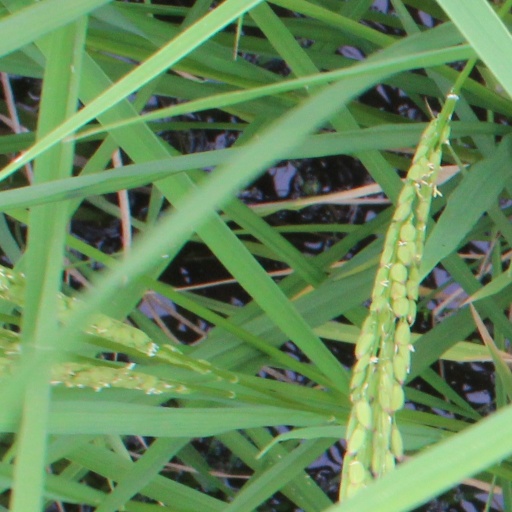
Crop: rice